Isaac van Hoornbeek

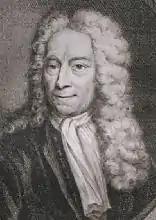
Isaac van Hoornbeek.

Isaäc van Hoornbeek (9 December 1655 – 17 June 1727) was Grand Pensionary of Holland, the political official of the entire Dutch Republic, from 12 September 1720 until his death in 1727.